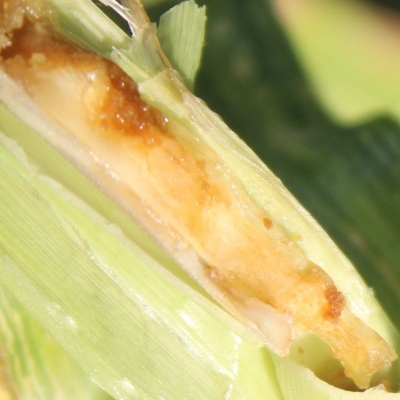
Crop: Maize
Condition: fall armyworm